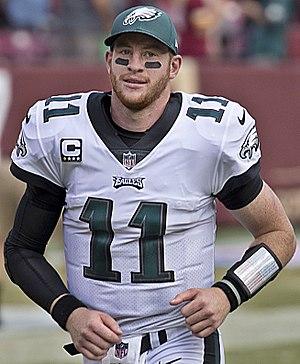
Carson James Wentz, né le 30 décembre 1992 à Raleigh, est un américain, joueur professionnel de football américain évoluant au poste de quarterback. Il joue actuellement au sein de la franchise des Eagles de Philadelphie en NFL.